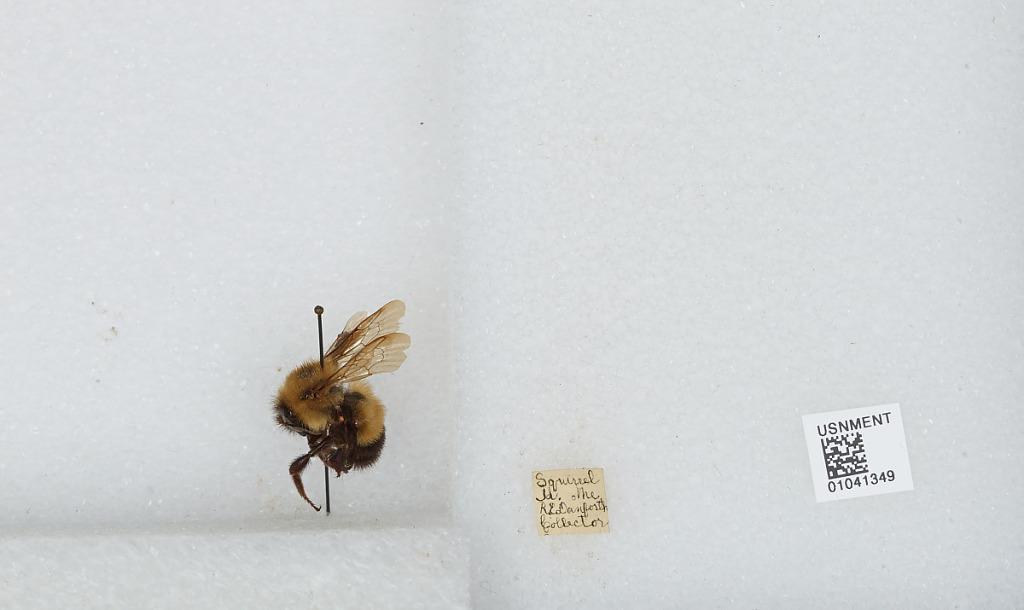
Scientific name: Bombus sp.
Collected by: R. Danforth
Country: United States
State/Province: Maine
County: Lincoln
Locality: Squirrel Island
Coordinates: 43.8083, -69.6306